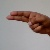
The image shows a hand gesture representing the letter 'H' in Indian Sign Language.